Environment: lab
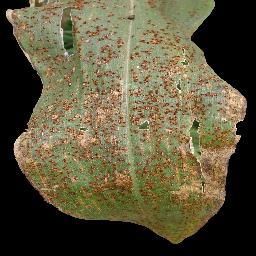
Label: common_rust